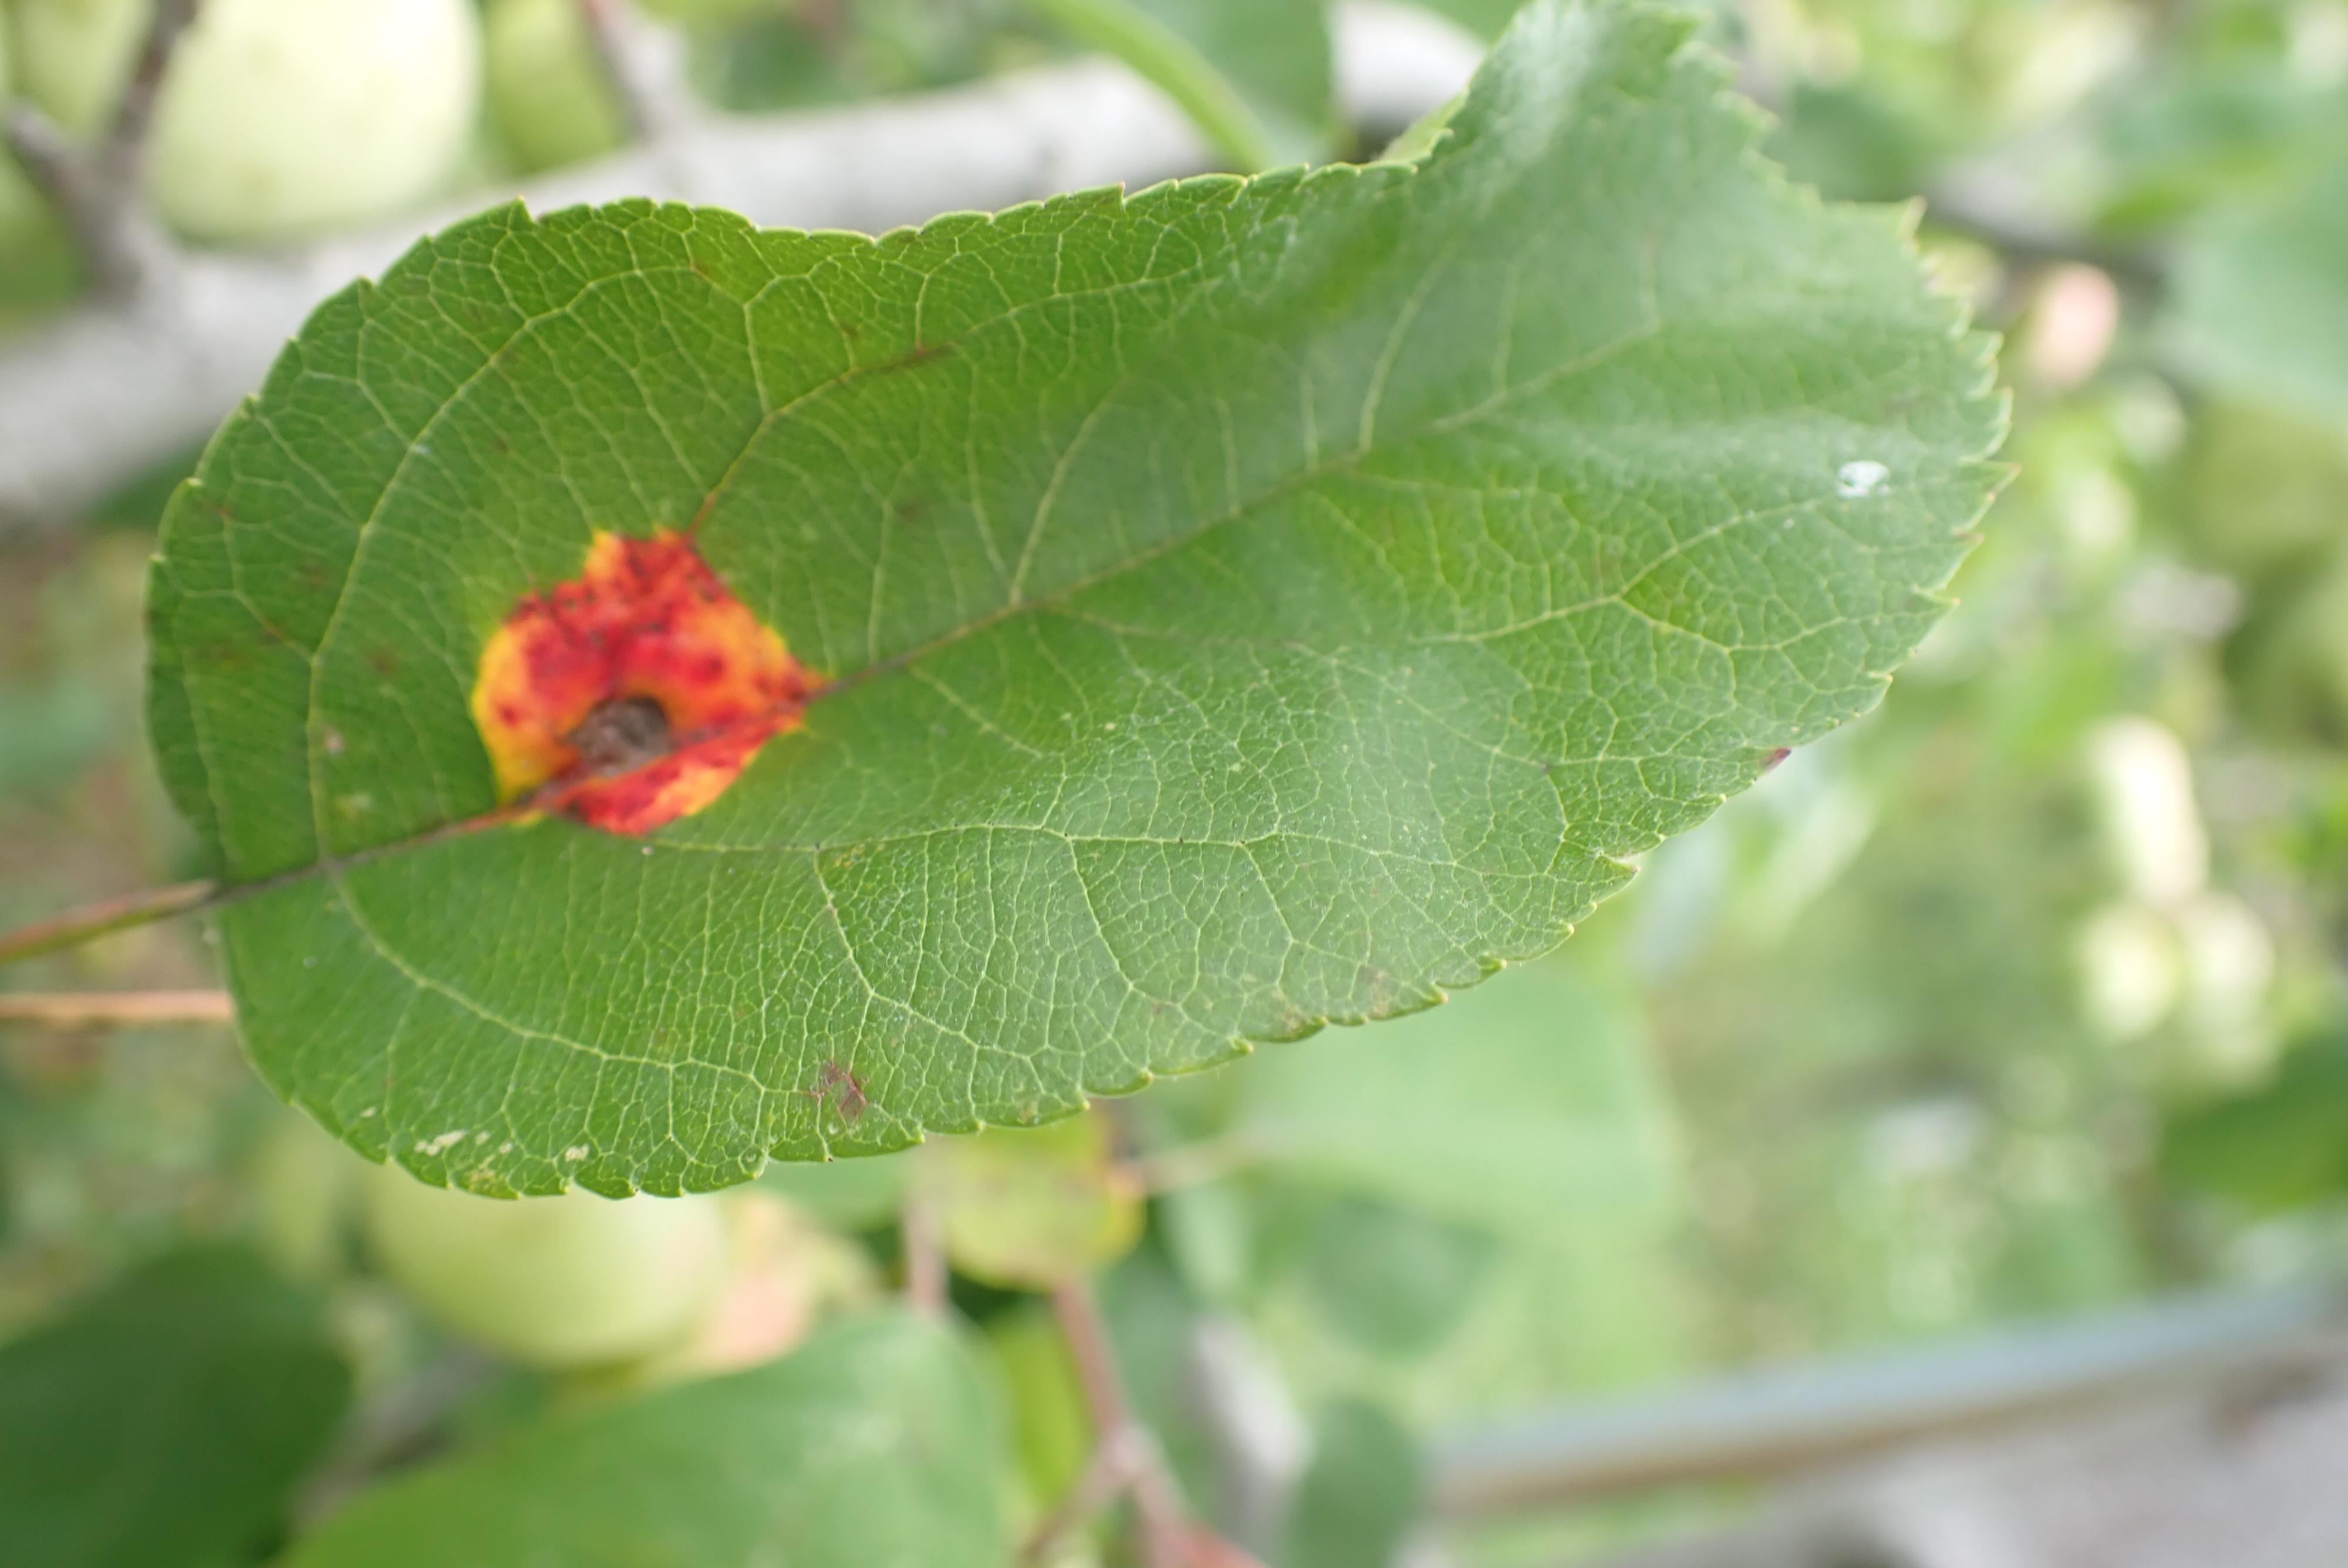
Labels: rust